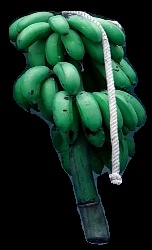
Variety: rasbale
Grade: grade2